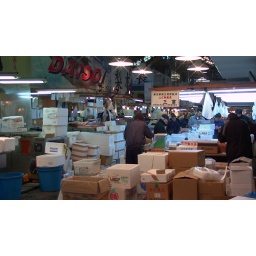
the fish market in tokyo